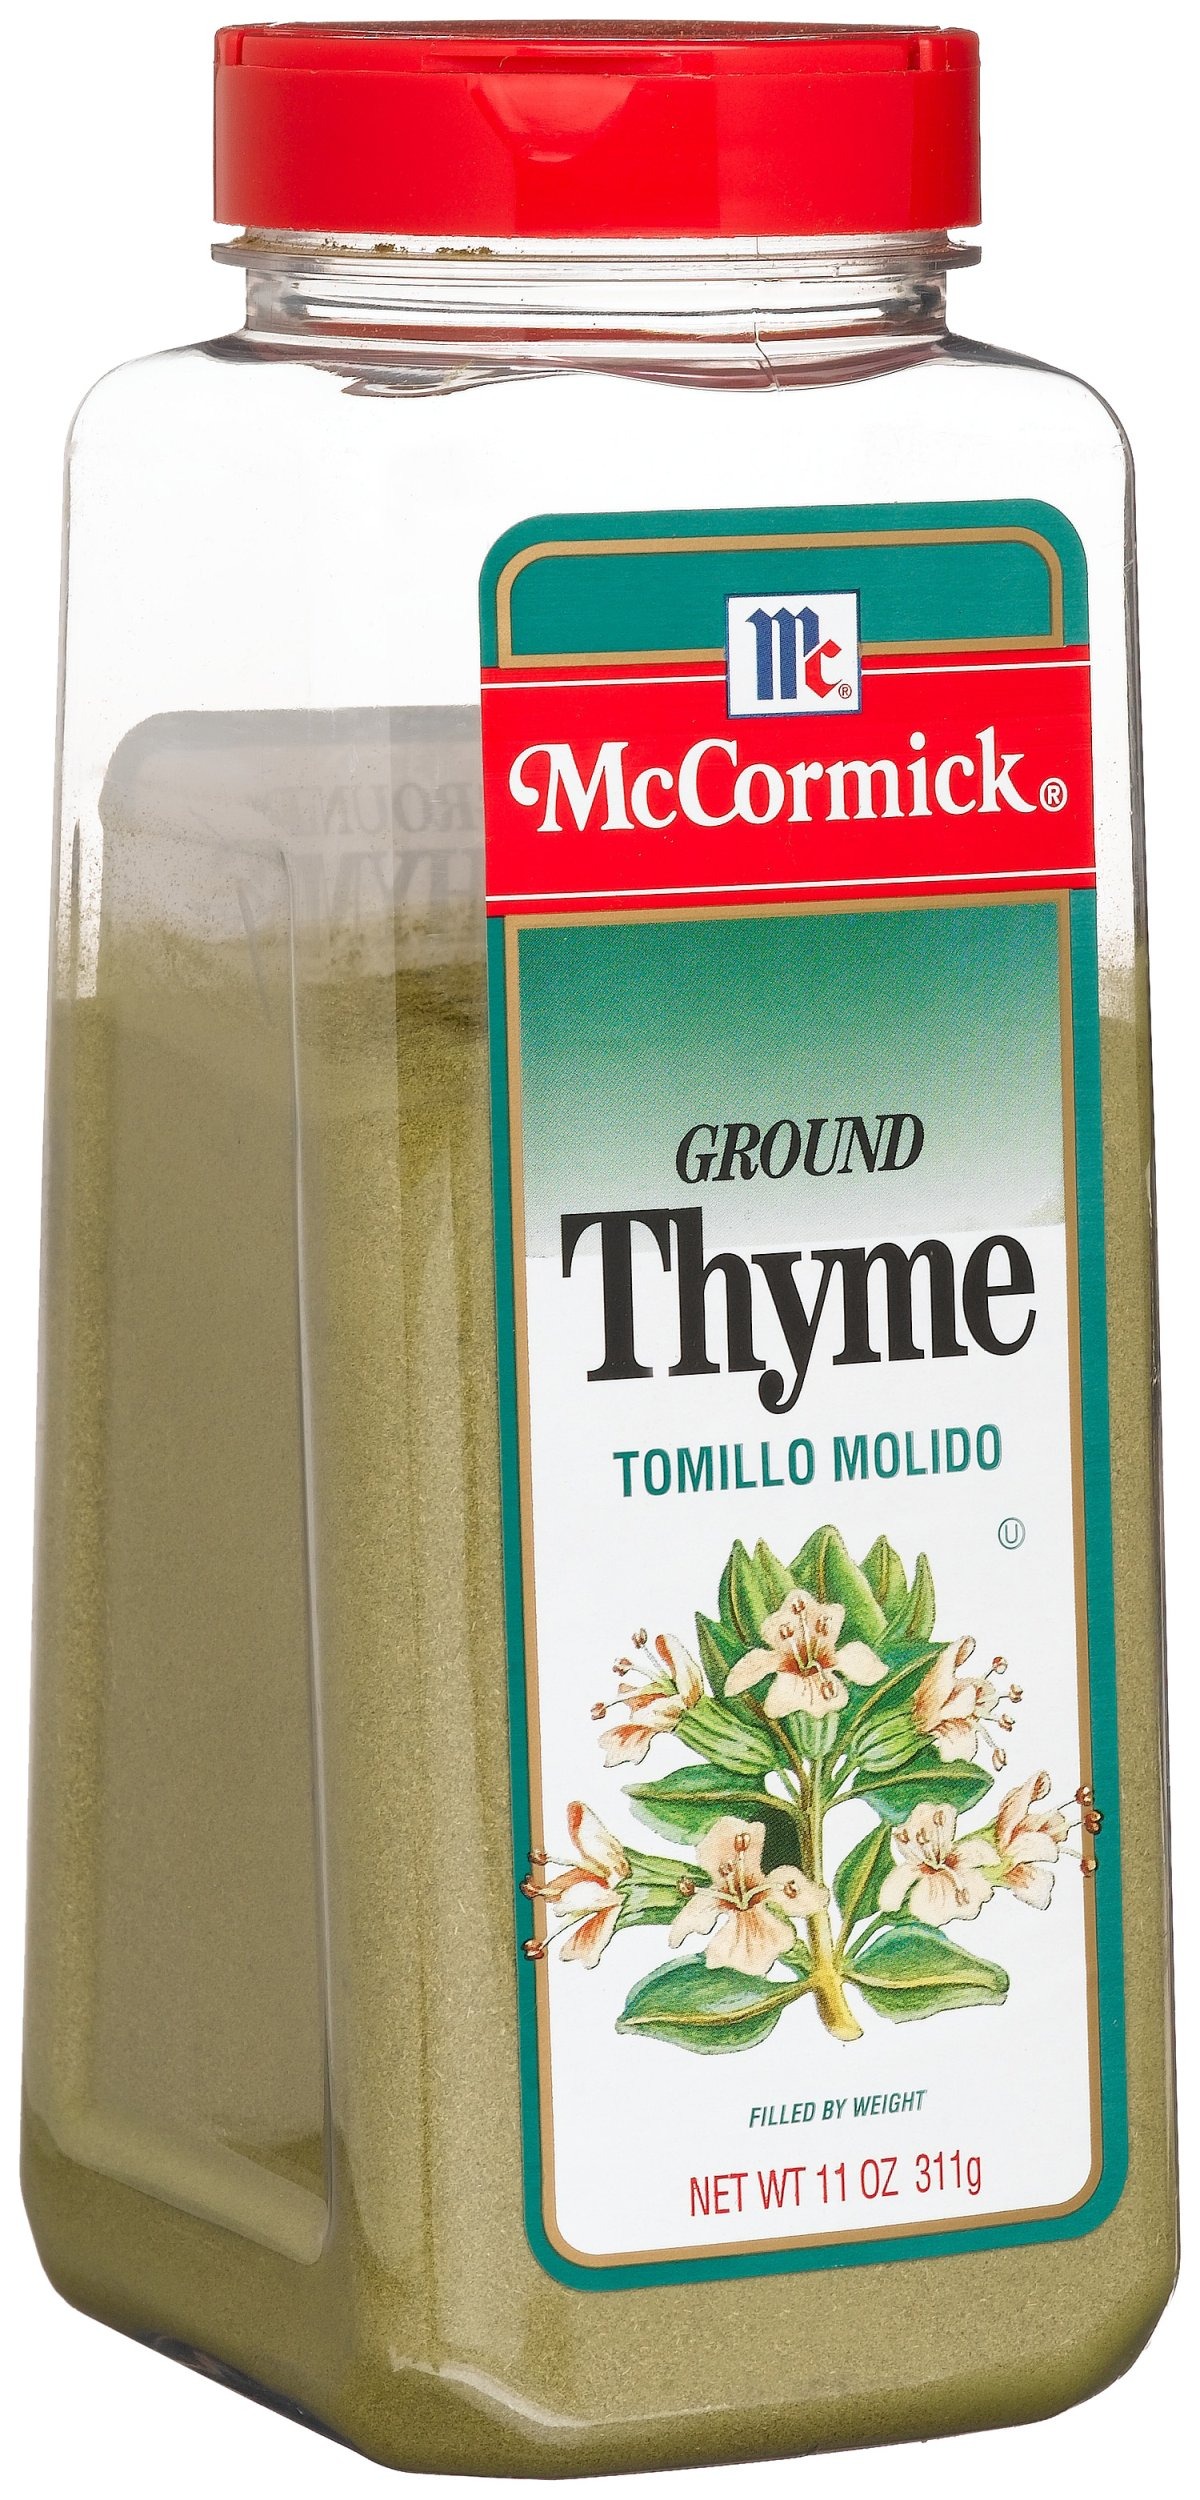
Item Name: McCormick Thyme, Ground, 11-Ounce Plastic Bottle (Pack of 2)
Value: 22.0
Unit: Ounce

Price: 27.94